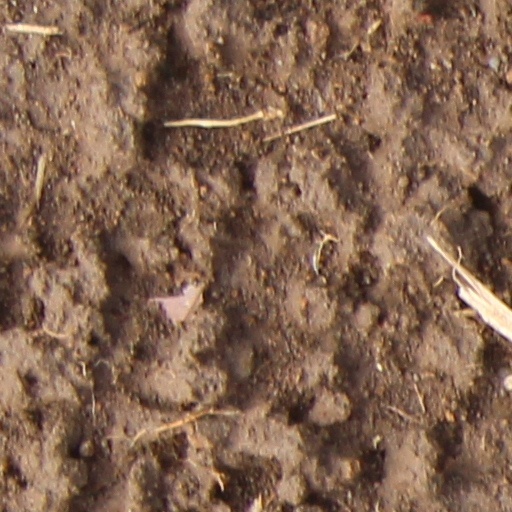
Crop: wheat